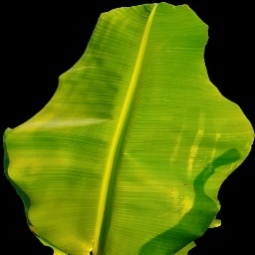
Label: Calcium